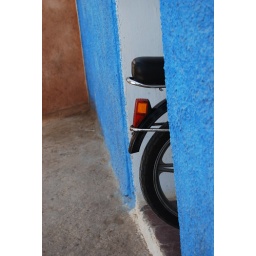
bike in blue